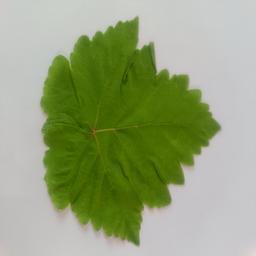
Label: Healthy Leaves